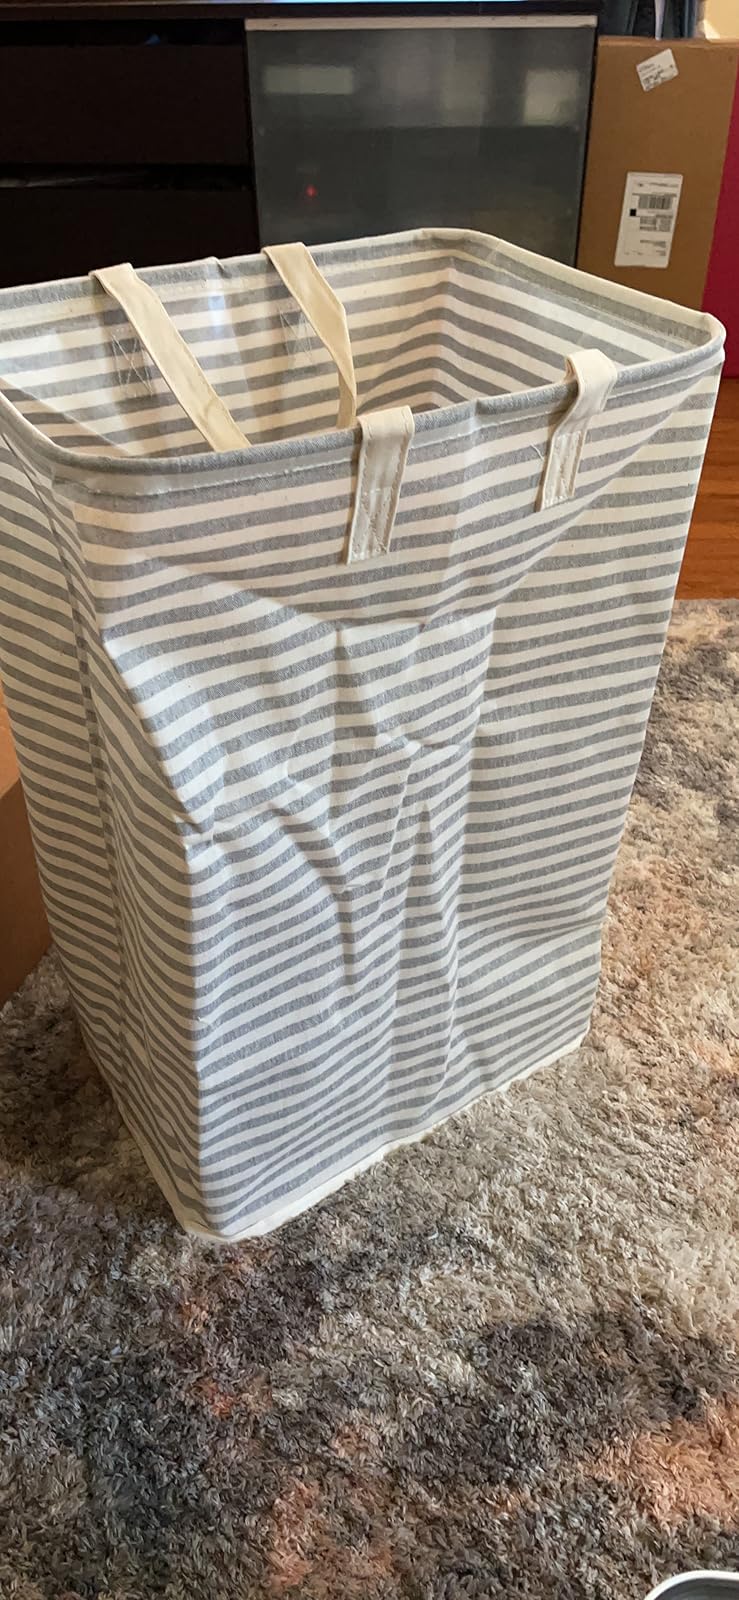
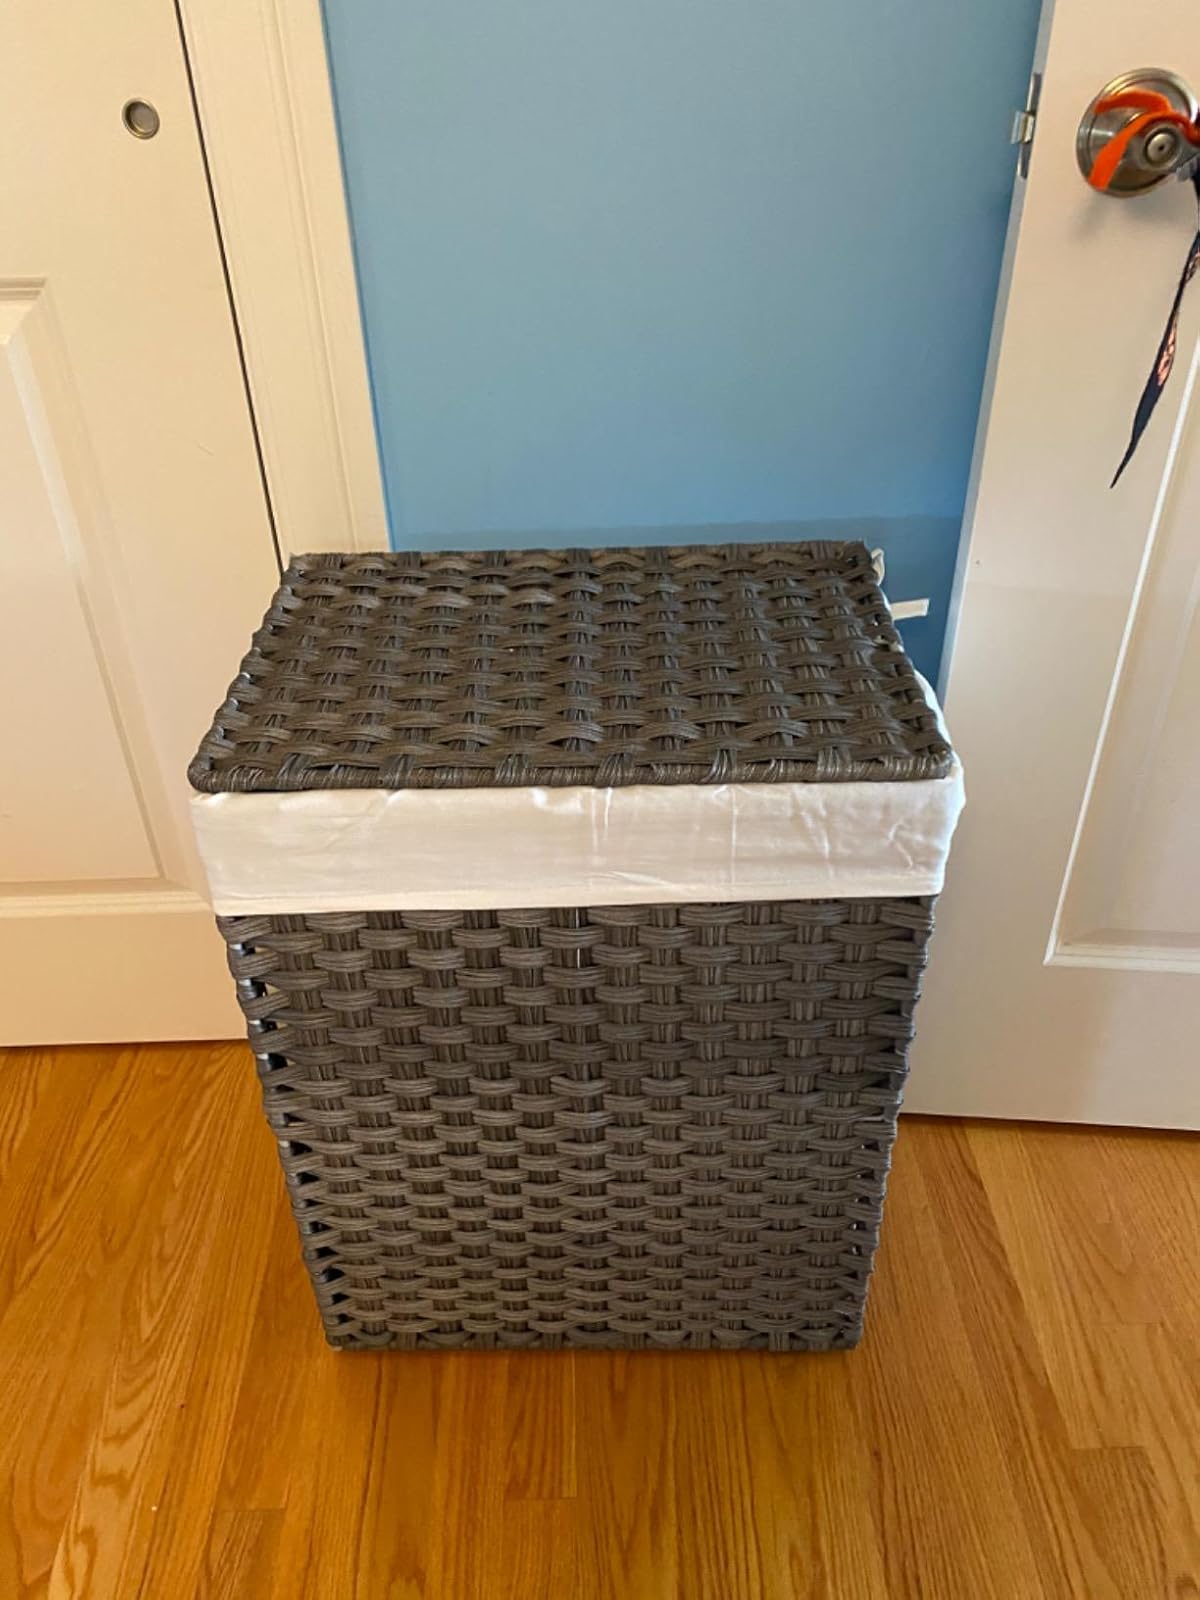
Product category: items_hamper
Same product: no